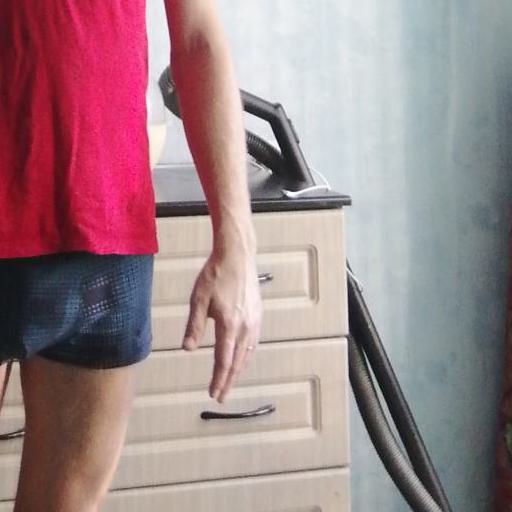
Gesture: no_gesture